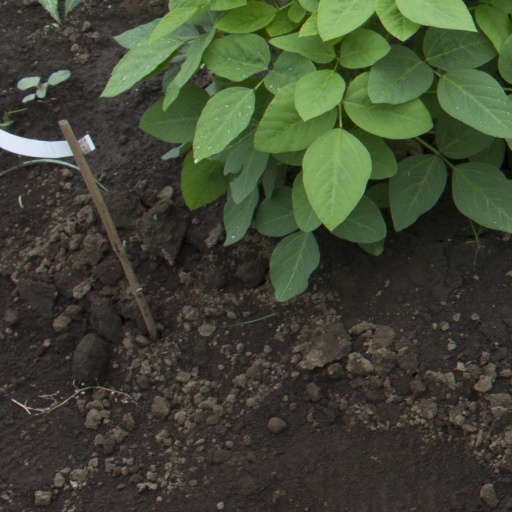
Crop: soybean